Timothy Joseph McGhee

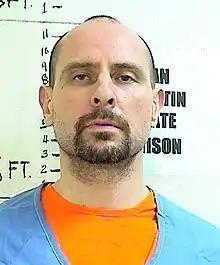

Timothy Joseph McGhee (born April 27, 1973) is an American convicted serial killer and Toonerville Rifa 13 gang member from the Atwater Village neighborhood of Los Angeles, California. He is alleged to be responsible for at least 12 homicides between 1997 and 2001, three of which led to convictions. McGhee is also suspected of at least ten attempted murders, four of which led to convictions. In 2018, the "Los Angeles Times" named McGhee one of the top 20 most notorious killers in the history of California, a list that included the likes of Charles Manson, the Golden State Killer, and the Night Stalker.